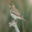
Label: bird